Putinversteher

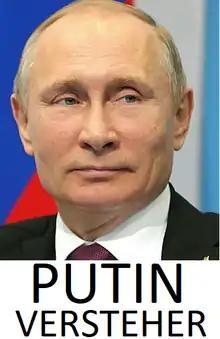
A "Putinversteher" logo similar to what may be seen on T-shirts, mugs, and the like

Putinversteher or Putin-Versteher (female form Putinversteherin) is a German neologism ("Putin" + "verstehen"), which literally translates to "Putin understander", i.e. "one who understands Putin". It is a pejorative reference to politicians and pundits who express empathy to Vladimir Putin and may also be translated as "Putin-Empathizer". Similar words include Russlandversteher and Russland-Versteher ("Russia-Empathizer").